Roger Backhouse

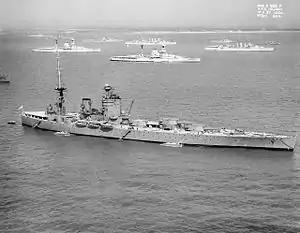
The battleship , Backhouse's flagship as Commander-in-Chief, Home Fleet

Backhouse became Director of Naval Ordnance at the Admiralty in September 1920 and then commanding officer of the battleship in January 1923, before receiving promotion to rear admiral on 24 February 1925 and being given command of the 3rd Battle Squadron in May 1926. He became Third Sea Lord and Controller of the Navy in November 1928, and having been promoted to vice admiral on 9 October 1929, he became Commander of the 1st Battle Squadron and Second-in-Command of the Mediterranean Fleet in April 1932. Appointed a Knight Commander of the Order of the Bath in the 1933 New Year Honours, he was promoted to full admiral on 11 February 1934 and became Commander-in-Chief, Home Fleet, with his flag in the battleship , on 20 August 1935. Two months later, when being flown back from London to Portsmouth, his Supermarine Walrus aircraft made a bad landing and began to sink; he and the crew had to be rescued, leaving him uninjured but shaken. He was appointed a Knight Grand Cross of the Royal Victorian Order on 20 May 1937.